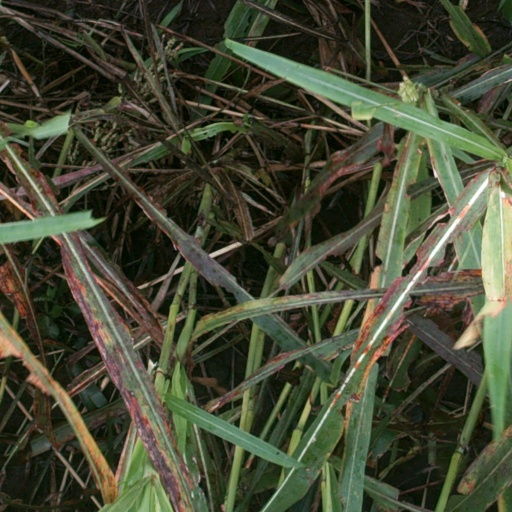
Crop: sorghum